Indonesian passport

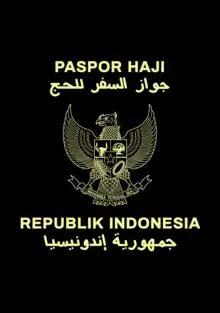

The Ministry of Religious Affairs formerly issued hajj passports for the hajj pilgrimage to Mecca under Article 29(1)(d) and Article 33 of the Immigration Act of 1992. However, new government regulations in 2009 deleted the relevant portions of the legislation. As of Hajj 2009, all hajj pilgrims from Indonesia use ordinary passports. The use of ordinary passports is a requirement of the Saudi Arabian government.